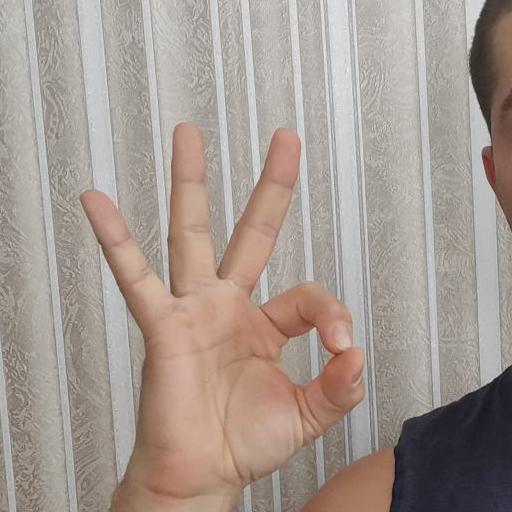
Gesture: ok